Fort Chipewyan

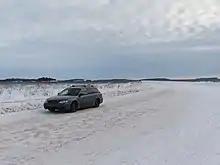
The Fort Chipewyan Winter Road traverses the Peace-Athabasca Delta

The hamlet is served by the Fort Chipewyan Airport, opened on June 18, 1966. Air is one of two methods of access to Fort Chipewyan in the summer.